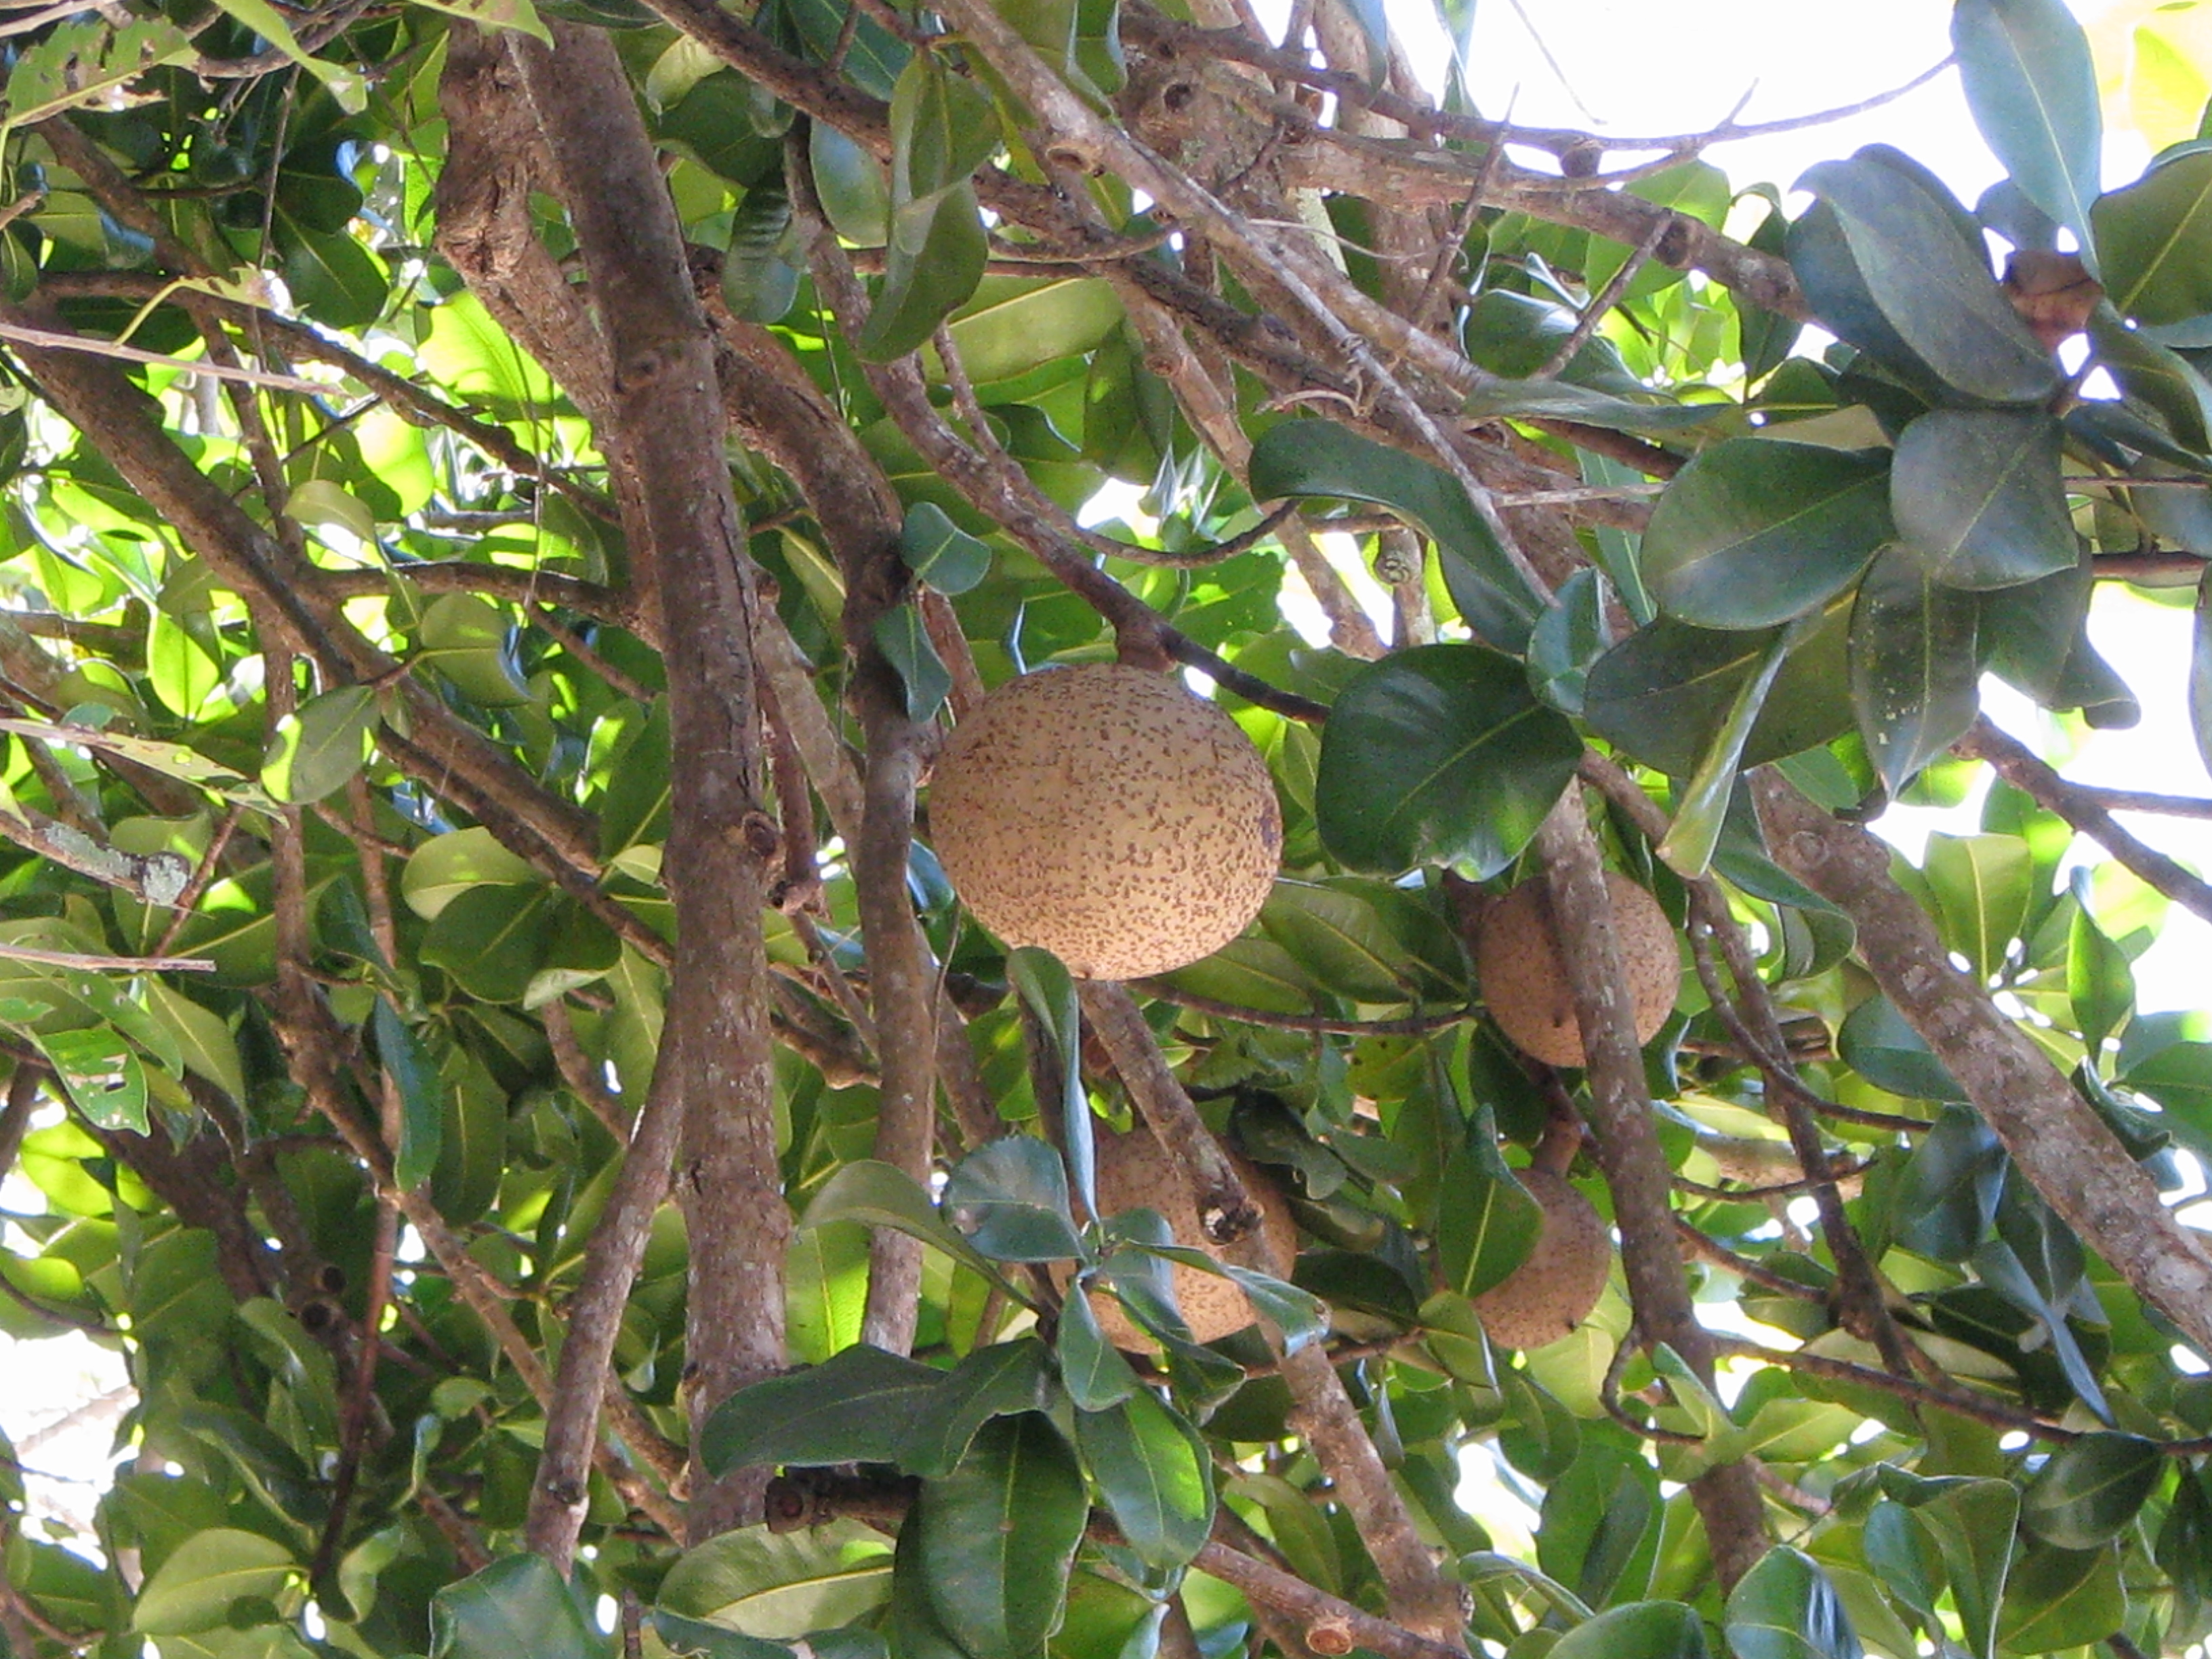
Aguadilla, puerto rico, Mamey, fruit, fruit tree, plant, tree, flower, jackfruit, sapodilla family, artocarpus, Artocarpus odoratissimus, sapodilla, food, aegle marmelos, Genipa americana, asian pear, Candlenut, flowering plant, citrus, produce